Jennifer Kale

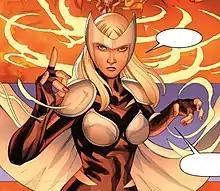
Jennifer Kale.Art by Andrea Broccardo.

Jennifer Kale is a character appearing in American comic books published by Marvel Comics. Created by writer Steve Gerber and artist Rich Buckler, the character first appeared in "Adventure into Fear" #11 (December 1972). Jennifer Kale is Johnny Blaze's cousin and a sorceress who is part of the Cult of Zhered-Na. She has also been a member of the Legion of Night and the Midnight Sons at various points in her history.